Gaspar Téllez-Girón, 5th Duke of Osuna

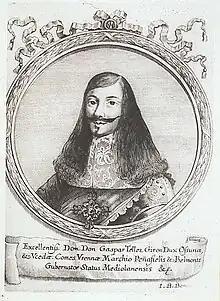
Gaspar Téllez-Girón. Engraving by Giovanni Battista Bonacina.

Gaspar Téllez-Girón, 5th Duke de Osuna (25 May 1625 – Madrid, 2 June 1694), 5th Marquess of Peñafiel, 9th Count of Ureña and other lesser titles, was a Spanish general and a Grandee of Spain.